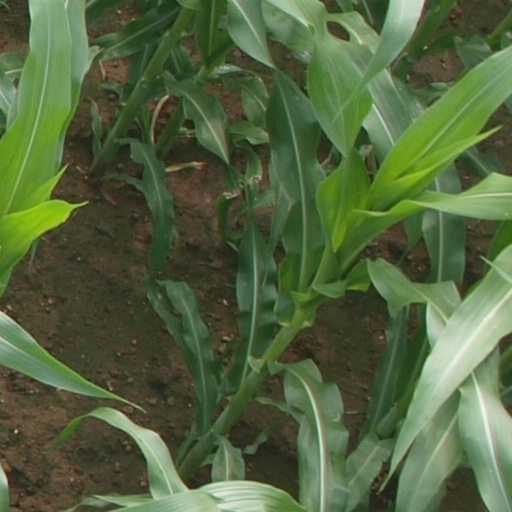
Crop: maize; corn